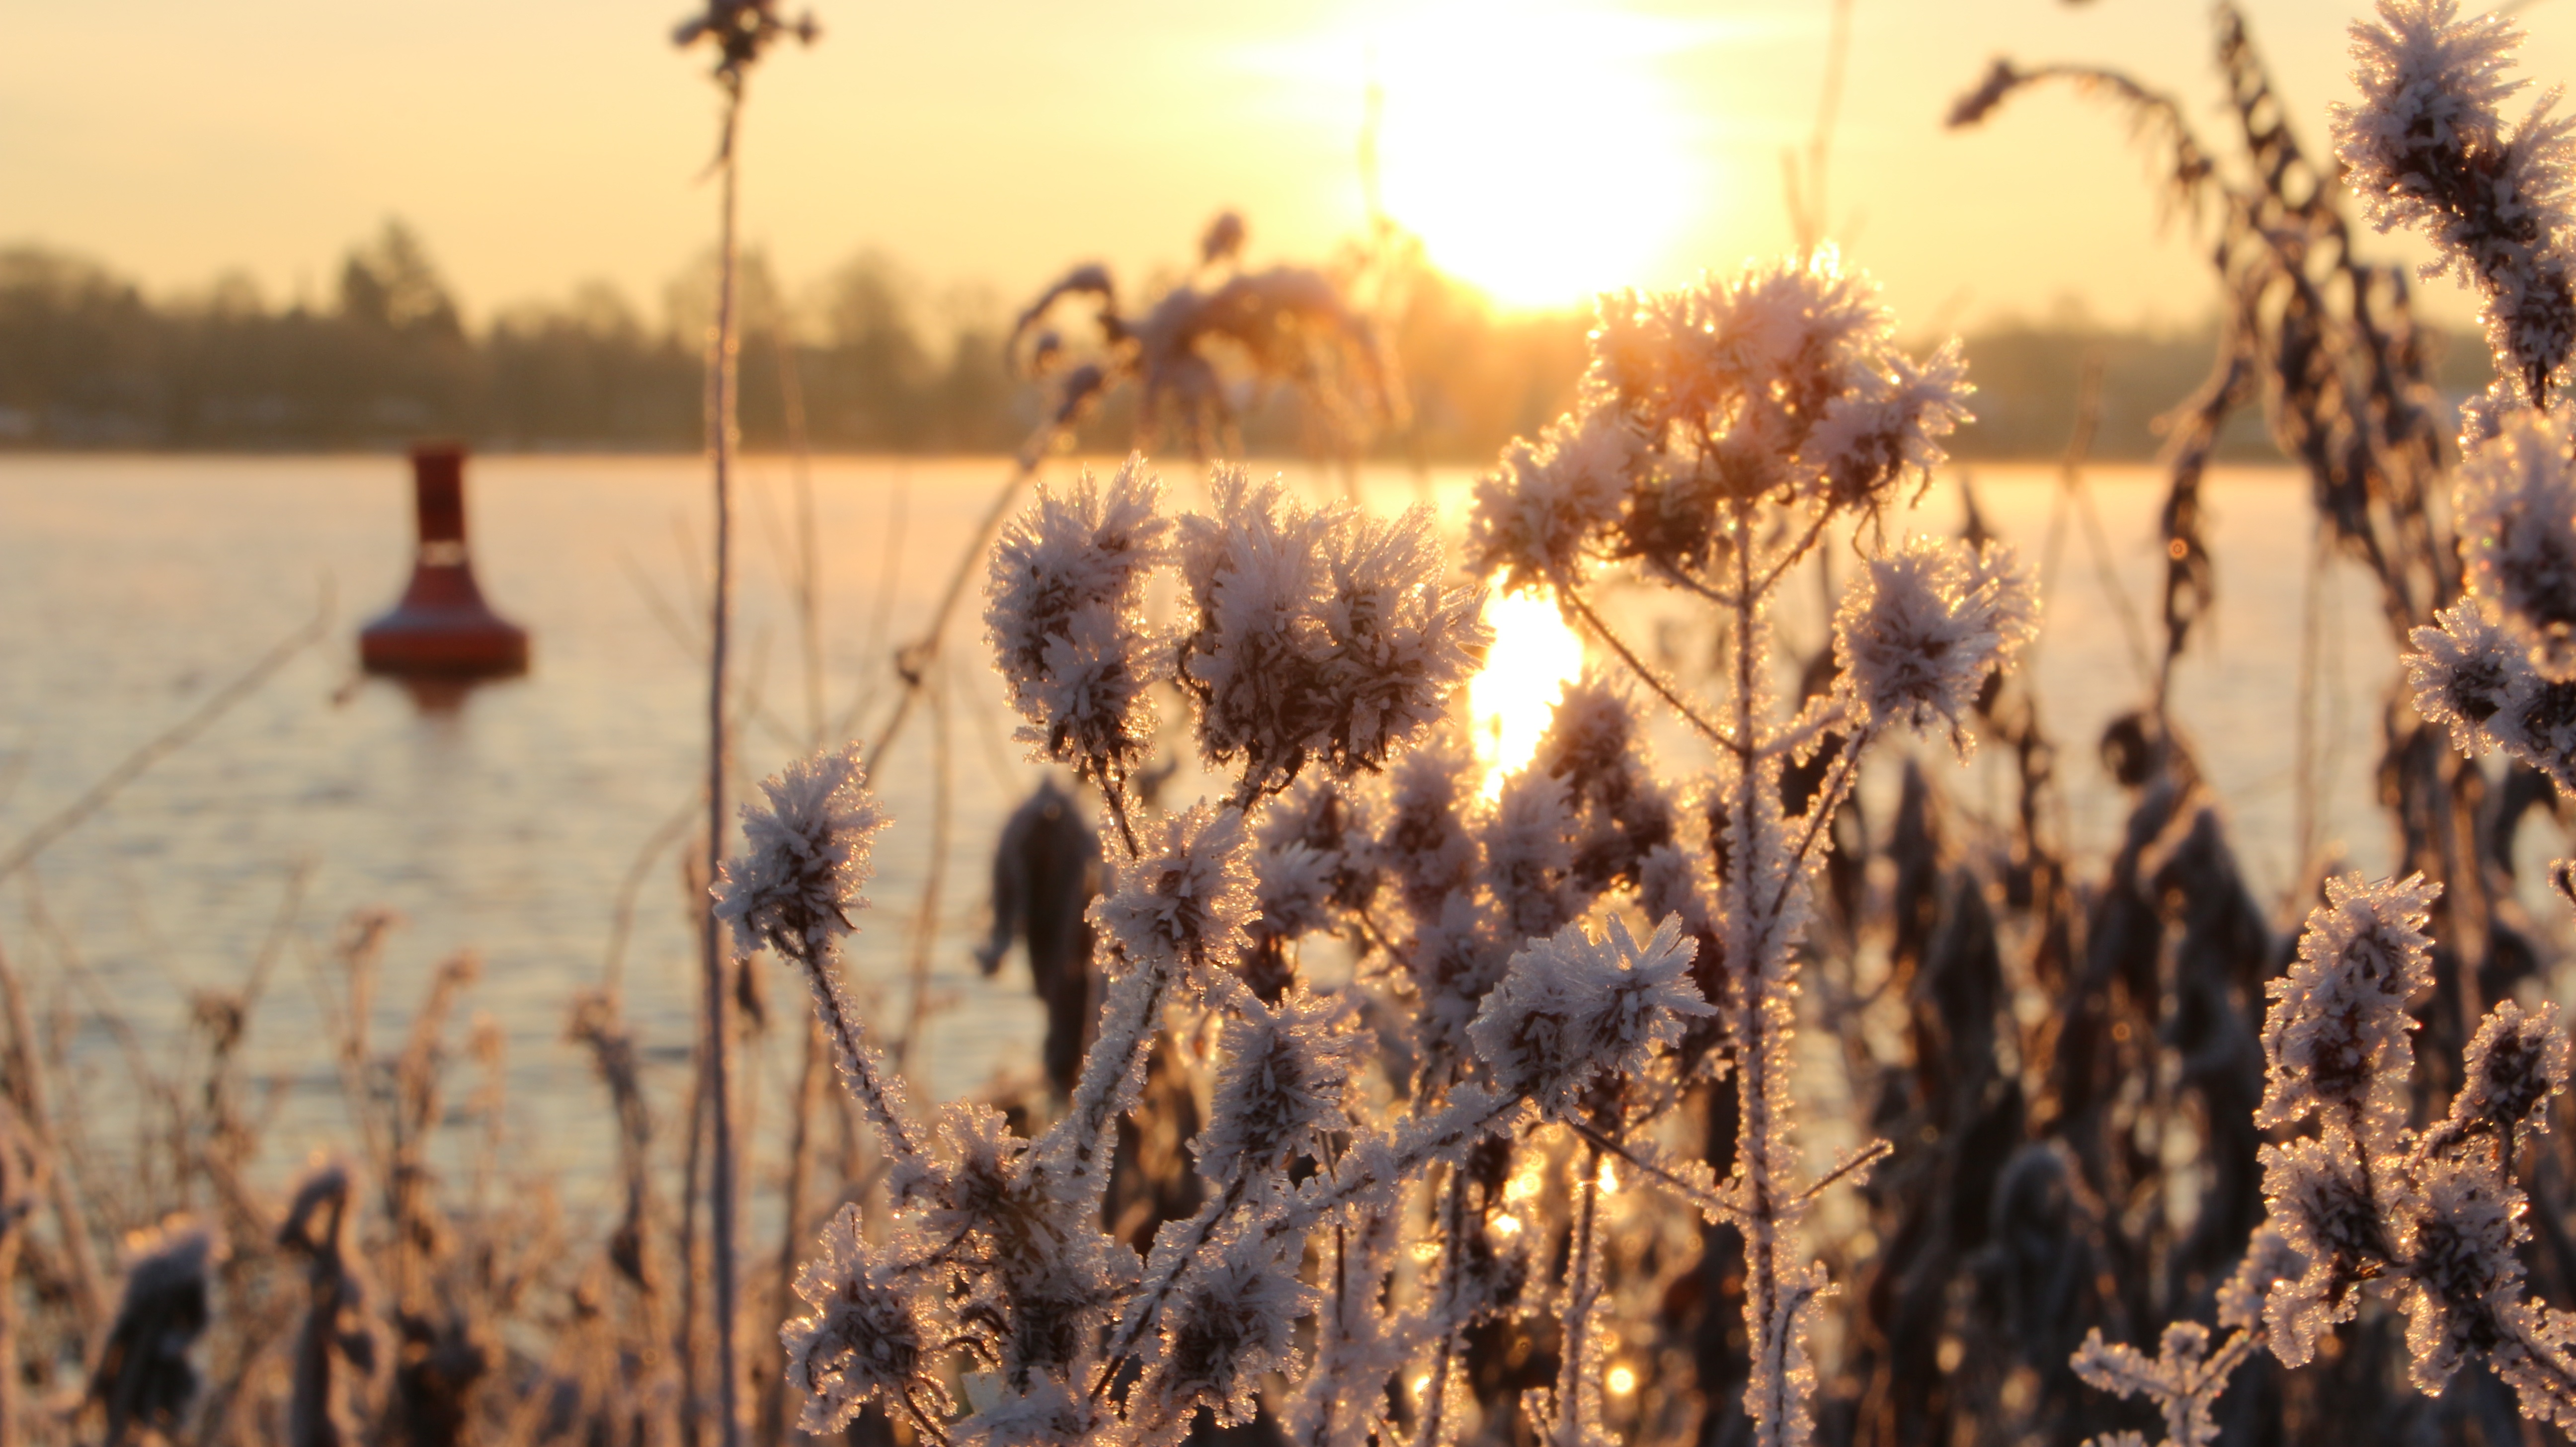
water, grass, sunrise, field, prairie, morning, flower, river, crop, autumn, agriculture, season, wetland, morgenstimmung, grass family, phragmites